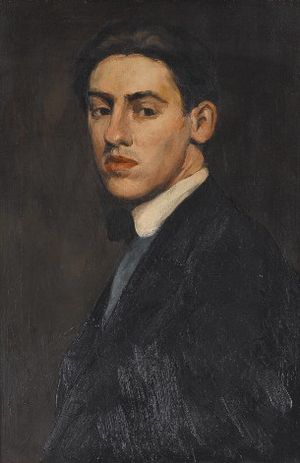
Charles Demuth
Selvportræt, 1907
Charles Demuth var en amerikansk maler, der begyndte med akvareller, senere oliemaleri med en stil der er blevet kendt som præcisionisme.